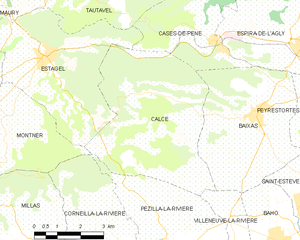
Calce
Kort over kommunen
Kort over kommunen
Calce er en by og kommune i departementet Pyrénées-Orientales i Sydfrankrig.